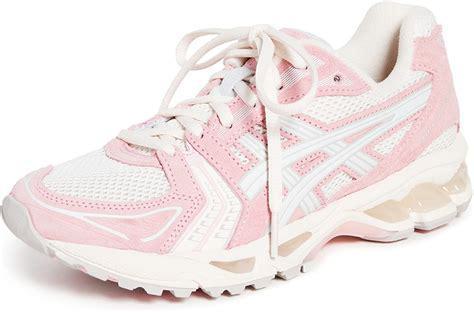
Brand: Asics
Model: Gel Kayano 14